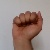
The image shows a hand gesture representing the letter 'A' in Indian Sign Language.